David Nunn Fisher

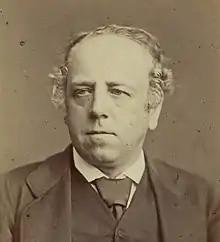
Photograph of David Nunn Fisher

Fisher was born in July 1816 at East Dereham, Norfolk, the first child and only son of David Fisher (II) (1788–1858), actor, musician, and painter, and his first wife F. B. Bane (1788/9–1818).